John Noble

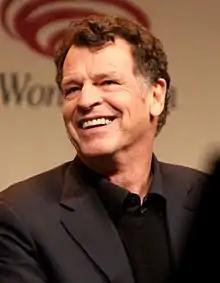
Noble in 2012

John Noble (born 20 August 1948) is an Australian actor. He is best known for his roles as Denethor in "The Lord of the Rings" film trilogy (2001–2003), and Dr. Walter Bishop in the Fox science fiction series "Fringe" (2008–2013). His other television credits include the supernatural drama "Sleepy Hollow" (2013–2017) and the police procedural "Elementary" (2015–2019).